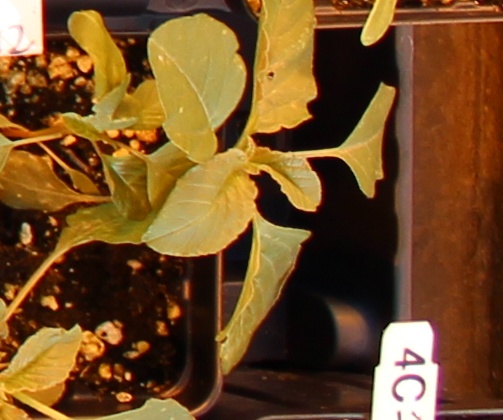
Label: Palmer Amaranth